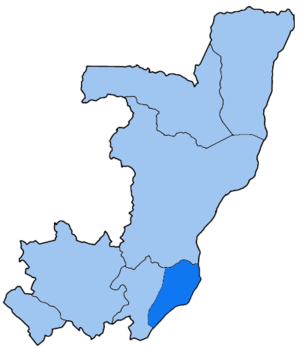
L’archidiocèse de Brazzaville est une juridiction de l'Église catholique romaine en République du Congo. L'archevêque actuel est Mᵍʳ Anatole Milandou, qui a notamment été précédé sur ce siège épiscopal par Mᵍʳ Barthélemy Batantu et le cardinal Émile Biayenda, assassiné en 1977.